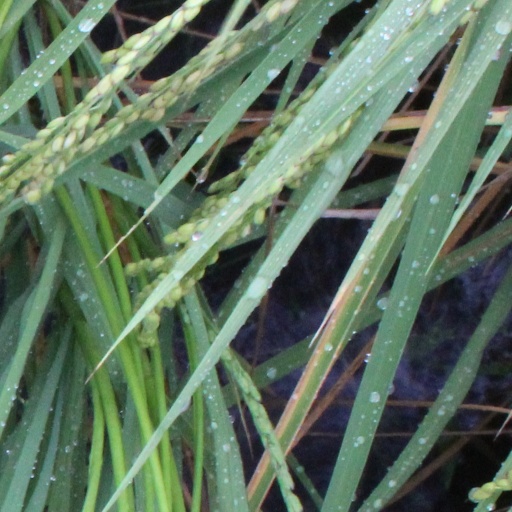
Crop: rice